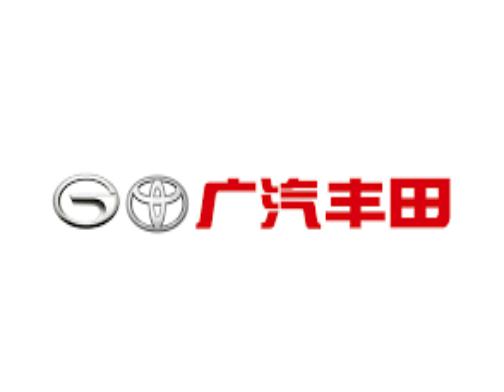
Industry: Transportation